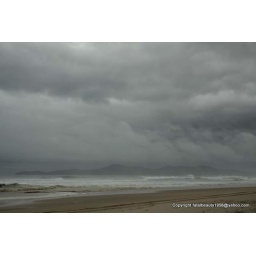
rainbow beach hill in the rain